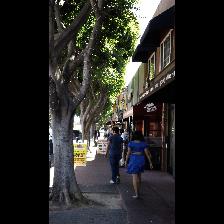
Label: Human